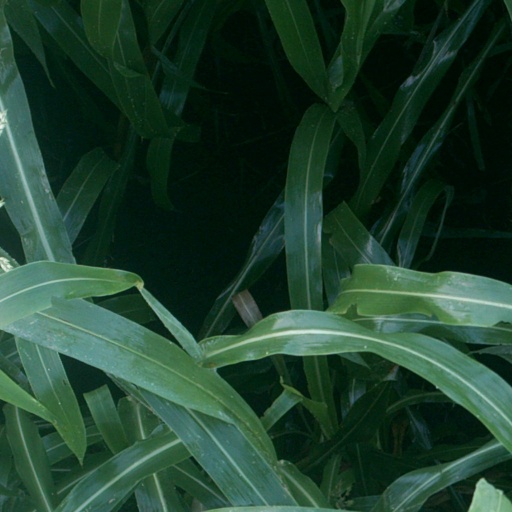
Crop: sorghum